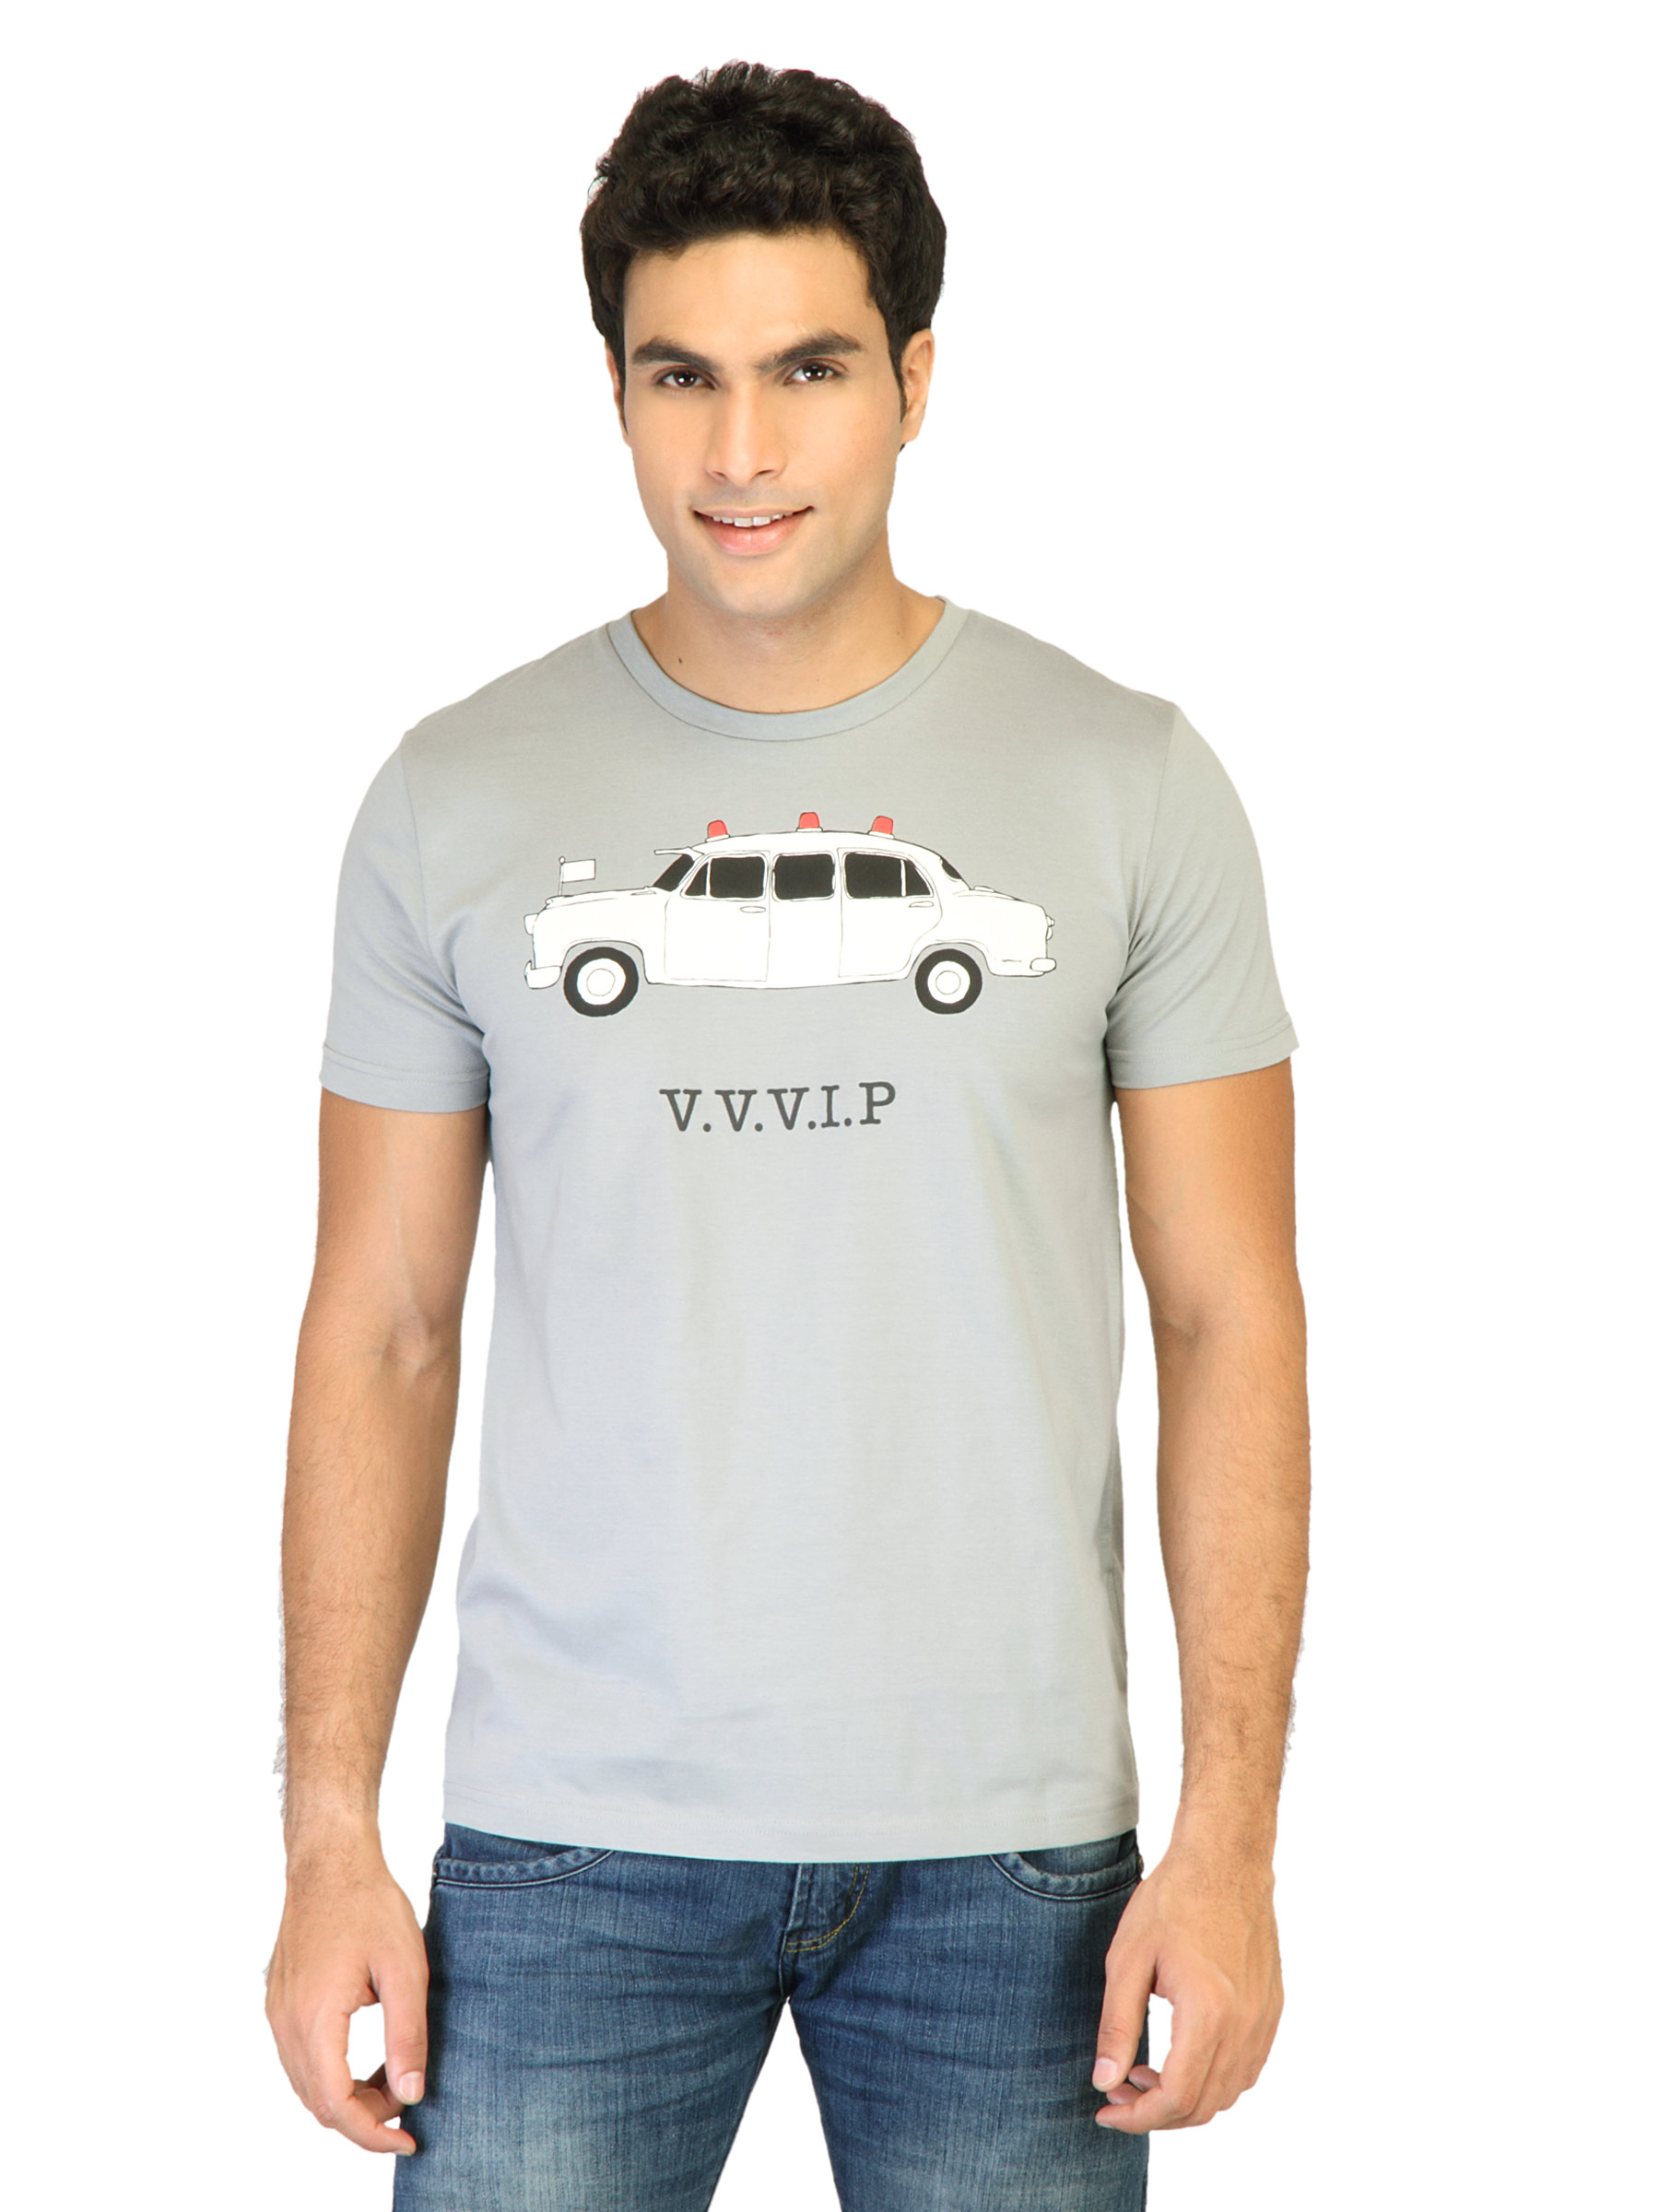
Chimp Men VVVIP Grey T-shirts
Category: Apparel / Topwear / Tshirts
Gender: Men
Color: Grey
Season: Fall 2011
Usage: Casual